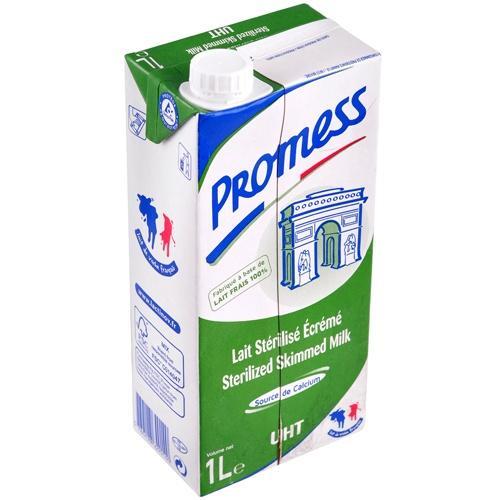
Label: paper